1324

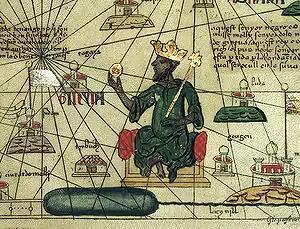
Musa I, emperor of the Mali Empire

Year 1324 (MCCCXXIV) was a leap year starting on Sunday of the Julian calendar.